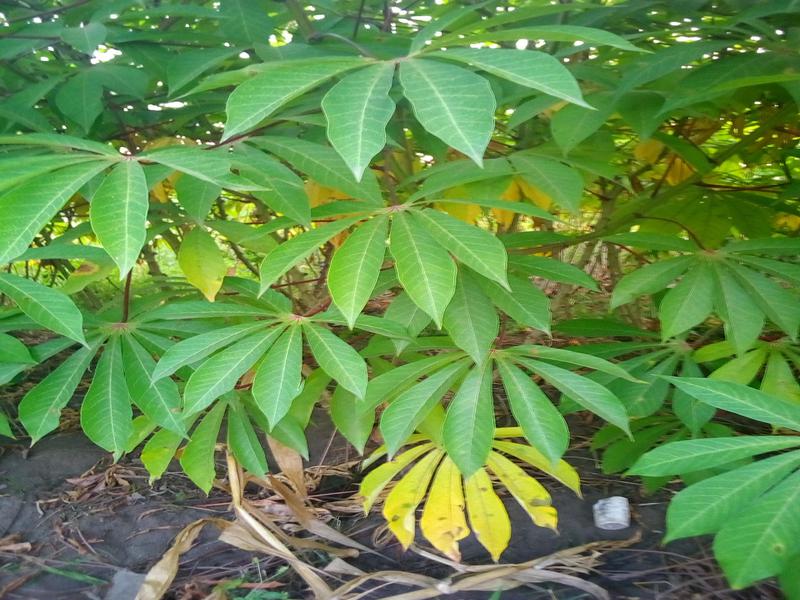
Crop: cassava
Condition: healthy